Emmeline Pankhurst

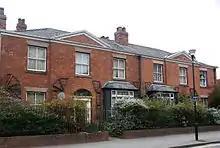
The WSPU. It was founded at Pankhurst's home on 62 Nelson Street, Manchester in 1903. The Grade II* Victoria Villa is now home to the Pankhurst Centre.

In 1888, Britain's first nationwide coalition of groups advocating women's right to vote, the National Society for Women's Suffrage (NSWS), split after a majority of members decided to accept organisations affiliated with political parties. Angry at this decision, some of the group's leaders, including Lydia Becker and Millicent Fawcett, stormed out of the meeting and created an alternative organisation committed to the "old rules," called the Great College Street Society after the location of its headquarters. Pankhurst aligned herself with the "new rules" group, which became known as the Parliament Street Society (PSS). Some members of the PSS favoured a piecemeal approach to gaining the vote. Because it was often assumed that married women did not need the vote since their husbands "voted for them," some PSS members felt that the vote for single women and widows was a practical step along the path to full suffrage. When the reluctance within the PSS to advocate on behalf of married women became clear, Pankhurst and her husband helped organise another new group dedicated to voting rights for all women – married and unmarried.